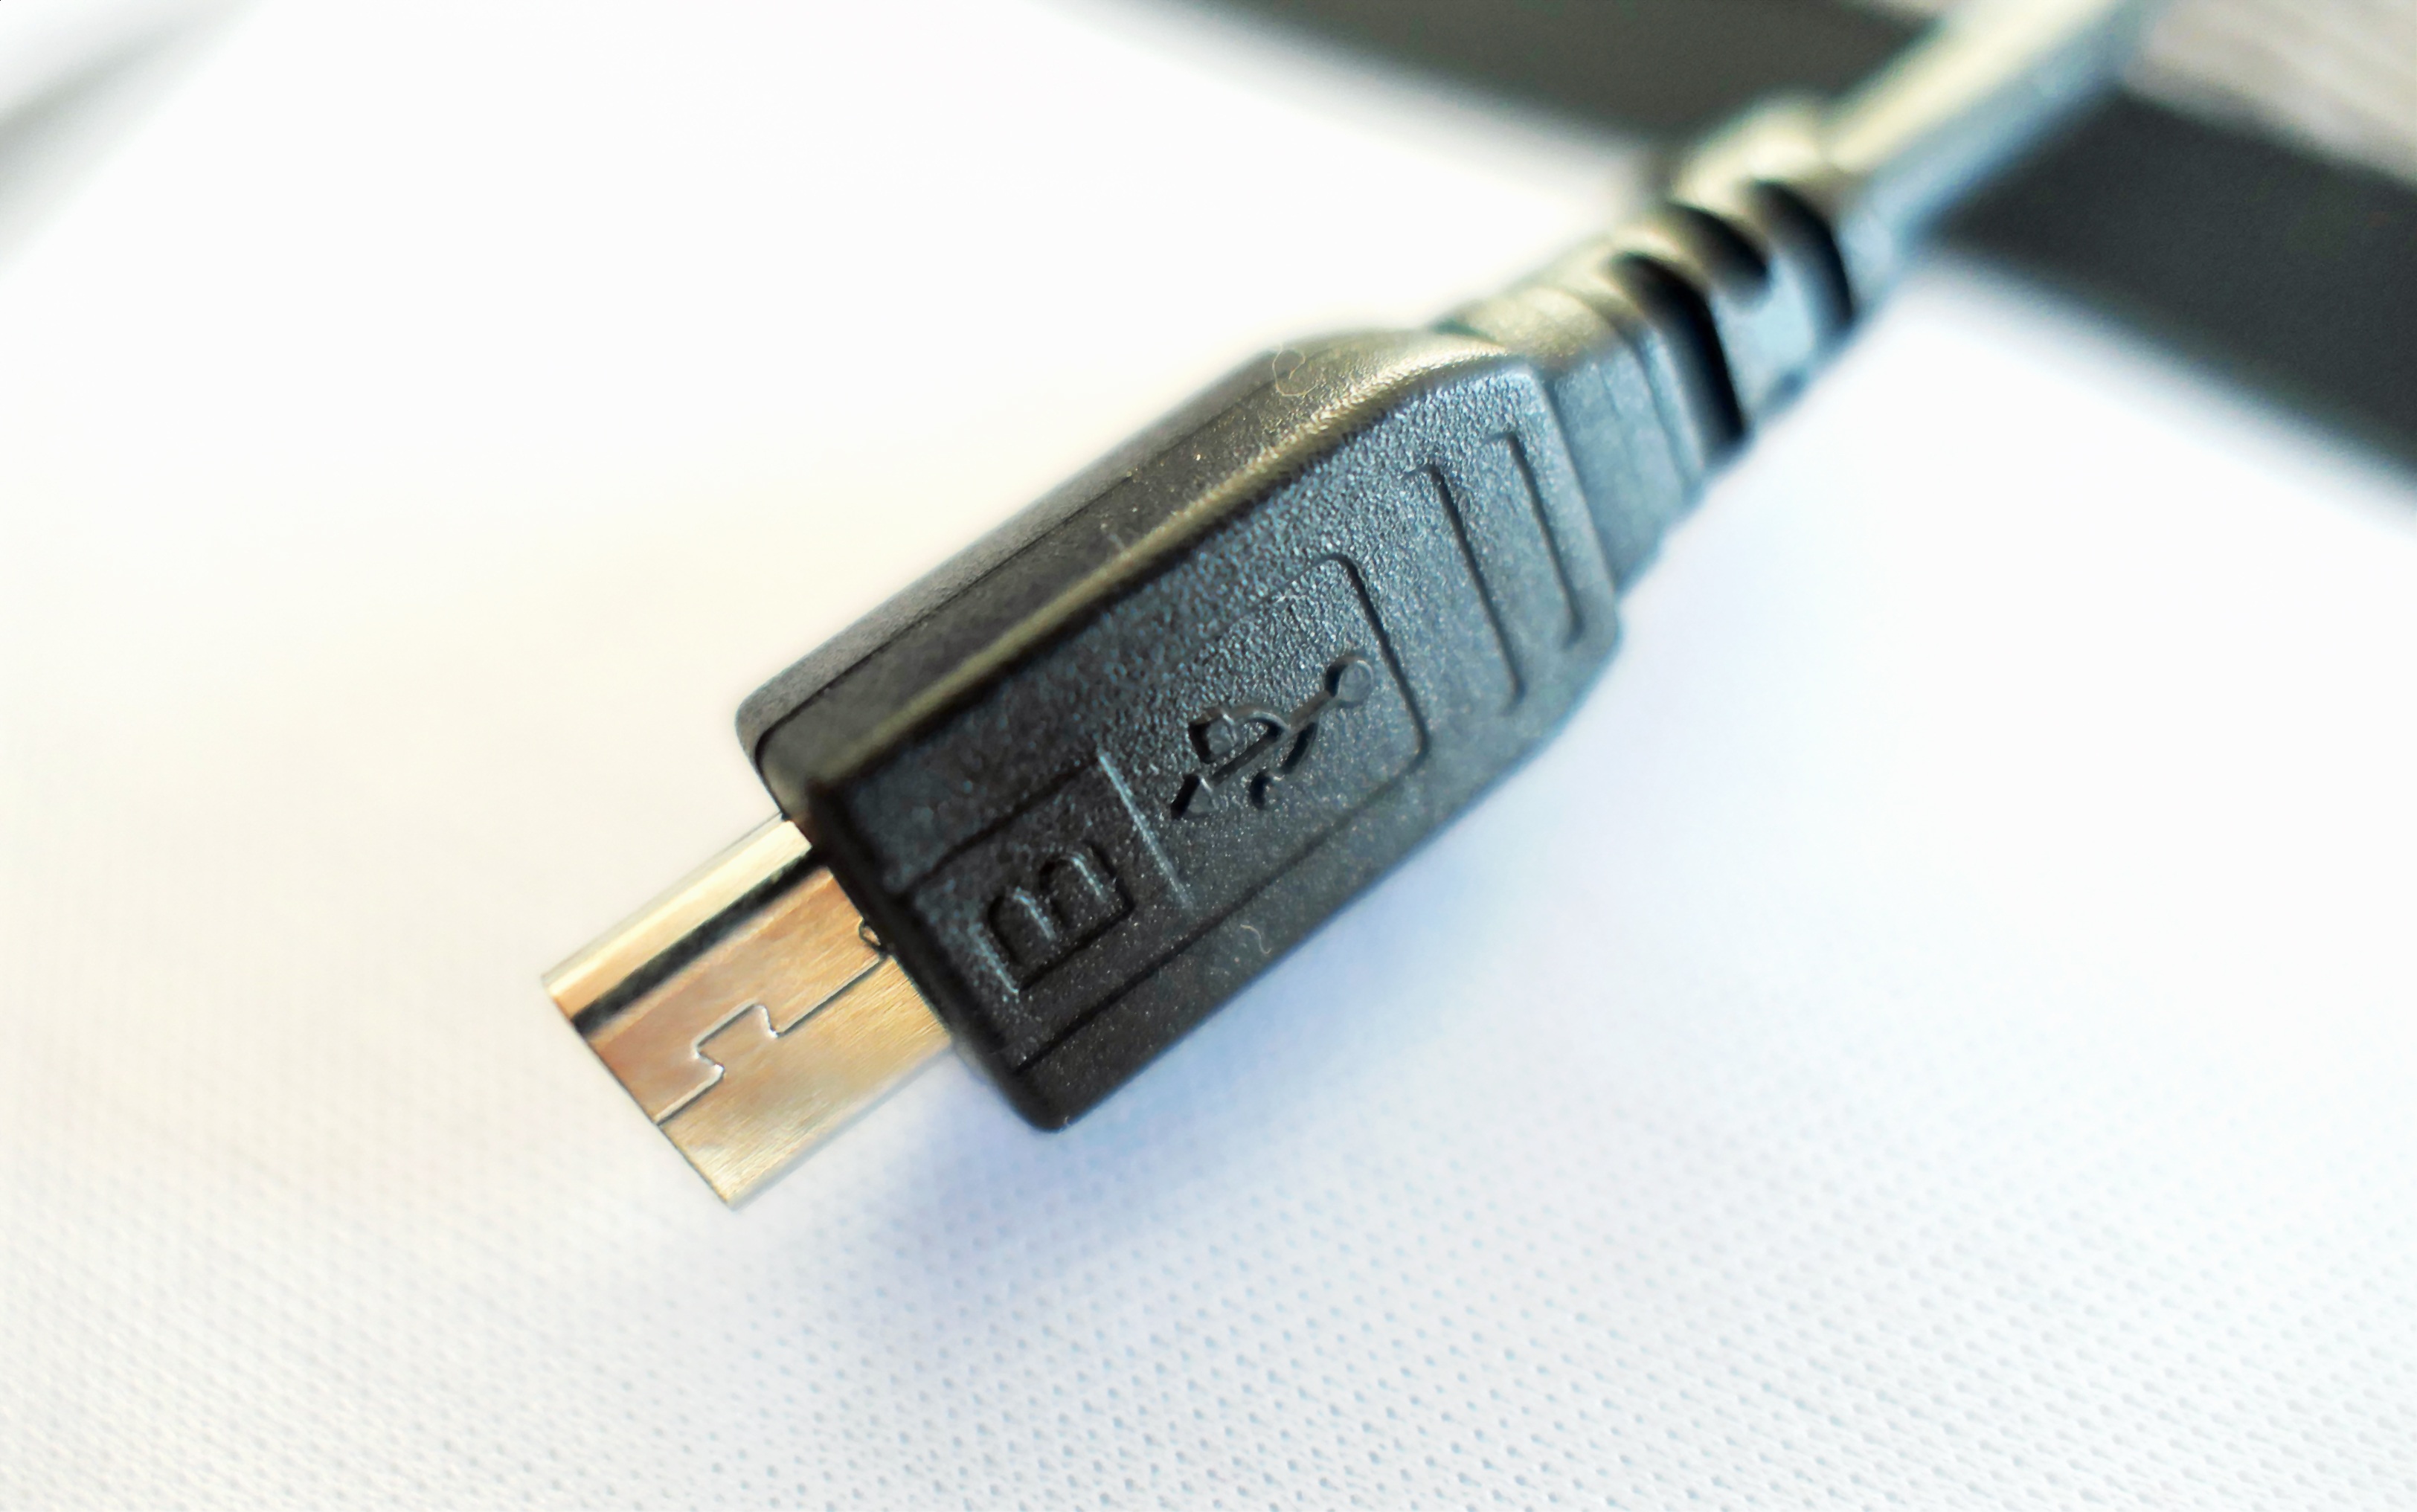
computer, technology, cable, hardware, usb, connect, connection, plug, transfer, charging cable, usb plug, computer accessories, data cable, data transfer, usb port, usb cable, edp, electronic device, electronics accessory